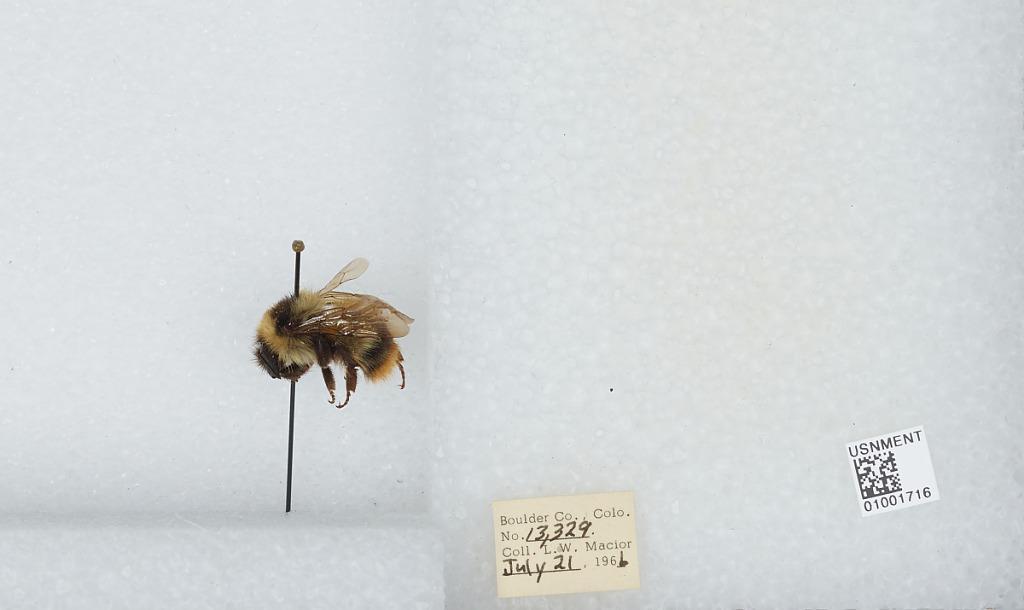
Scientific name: Bombus (Alpinobombus) balteatus Dahlbom
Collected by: L. Macior
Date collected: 1966-7-21
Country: United States
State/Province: Colorado
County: Boulder
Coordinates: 40.0275, -105.252